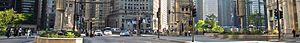
Michigan Avenue est l'une des principales artères orientée nord-sud de la ville de Chicago aux États-Unis.